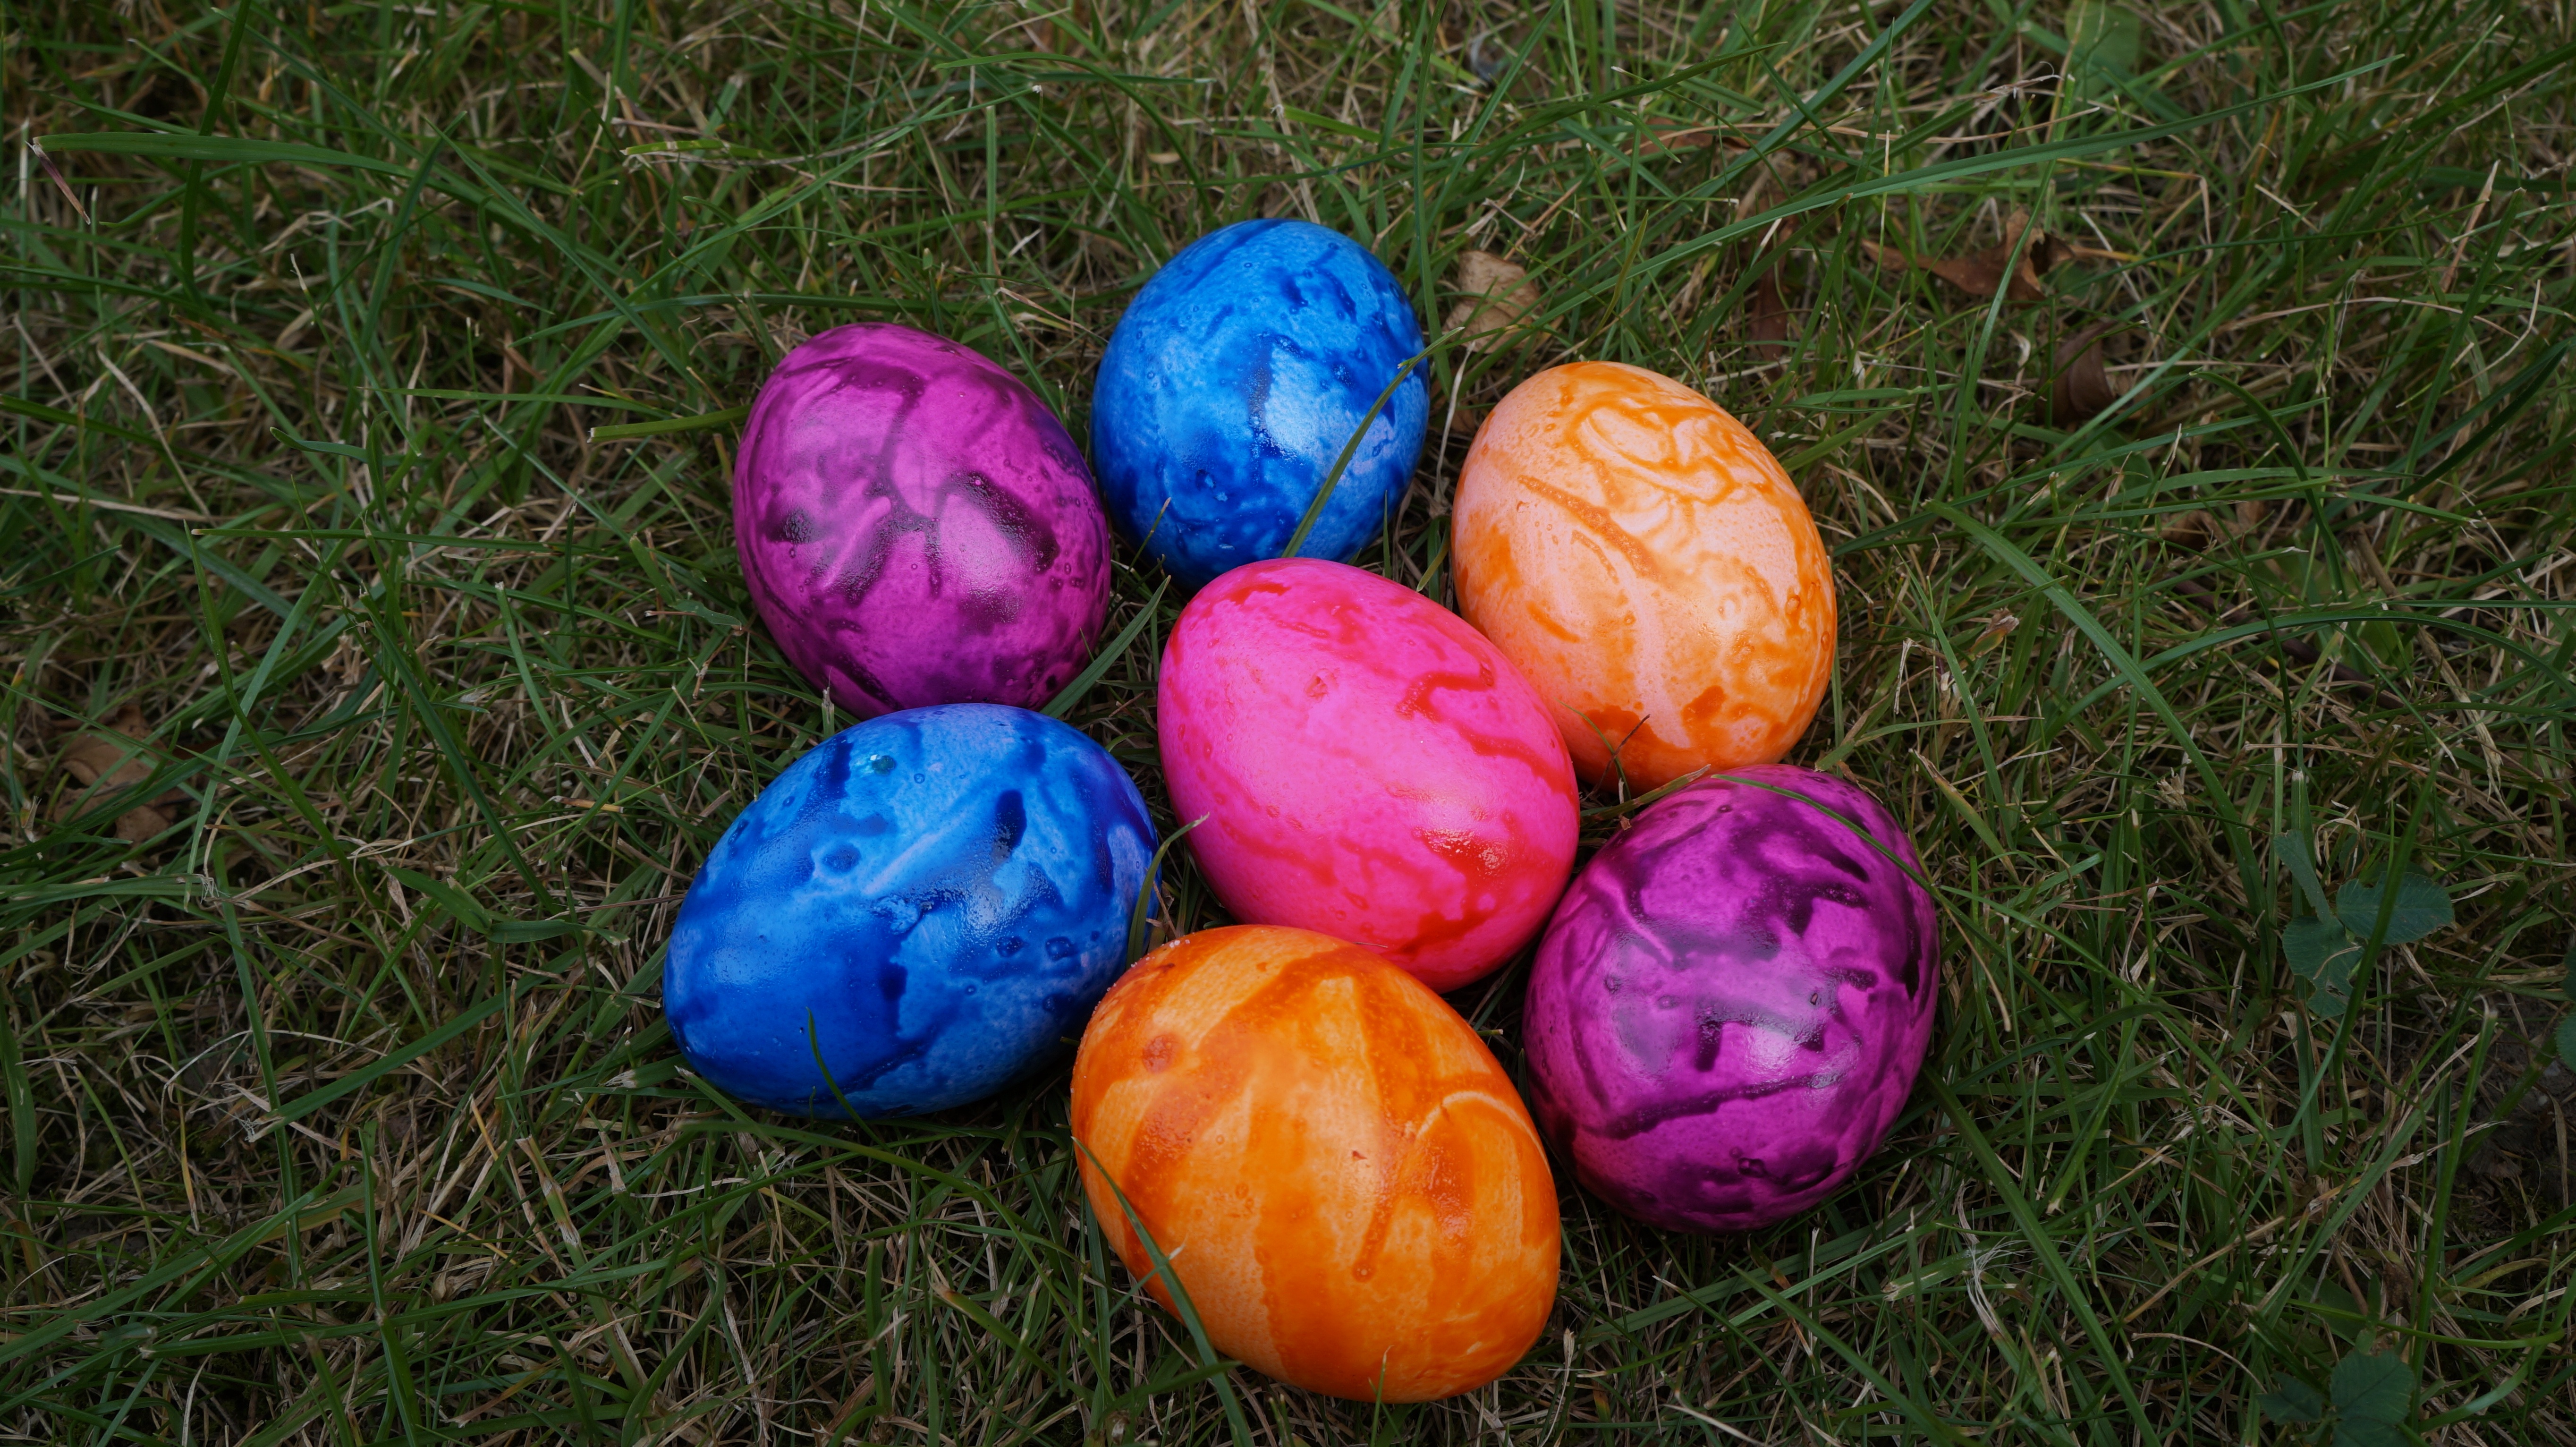
plant, flower, food, produce, color, colorful, egg, painting, easter, easter eggs, easter egg, colorful eggs